Disney Princess

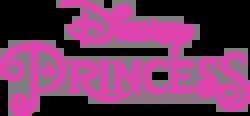
Logo used for the franchise from 2014 to 2024.

The June 2013 release of the Disney Princess Palace Pets app from Disney Publishing led DCP to turn Palace Pets into a Disney Princess franchise extension, with the release of the Palace Pets toy line in August from licensee Blip Toys. The line was also selected by TimetoPlayMag.com for its Most Wanted List Holiday 2013. In 2015, Disney Publishing released the animated short series "Whisker Haven Tales with the Palace Pets". The short journey to the magical world of Whisker Haven, a secret realm deep in a fairy tale land between the Disney Princess kingdoms.